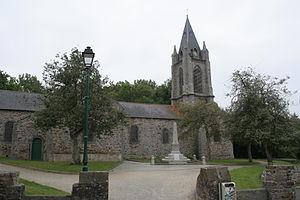
Église Notre-Dame-et-Sainte-Anne de La Ville-ès-Nonais. Brezhoneg: Iliz Kerlean.
La Ville-ès-Nonais est une commune française située dans le département d'Ille-et-Vilaine, en région Bretagne, peuplée de 1 203 habitants.